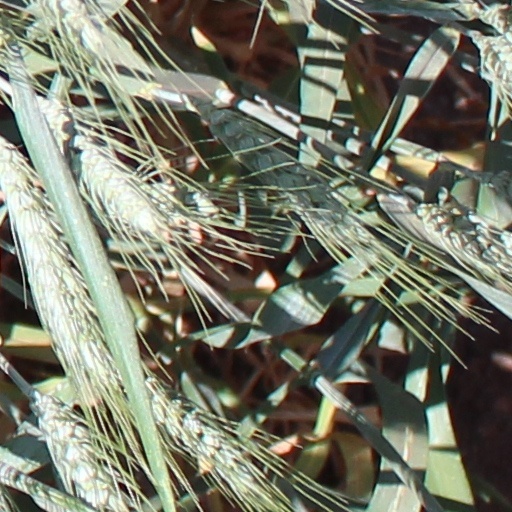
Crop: wheat